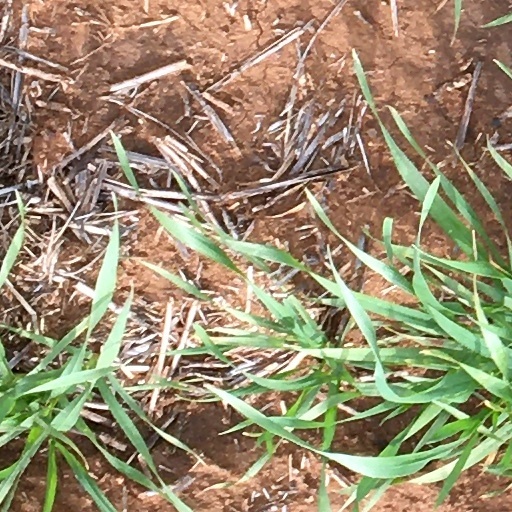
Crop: wheat